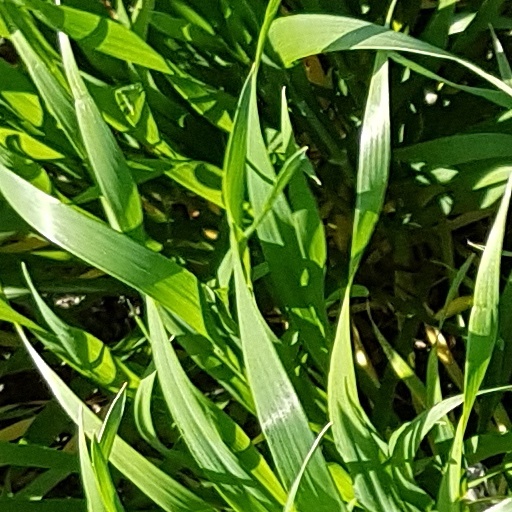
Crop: wheat